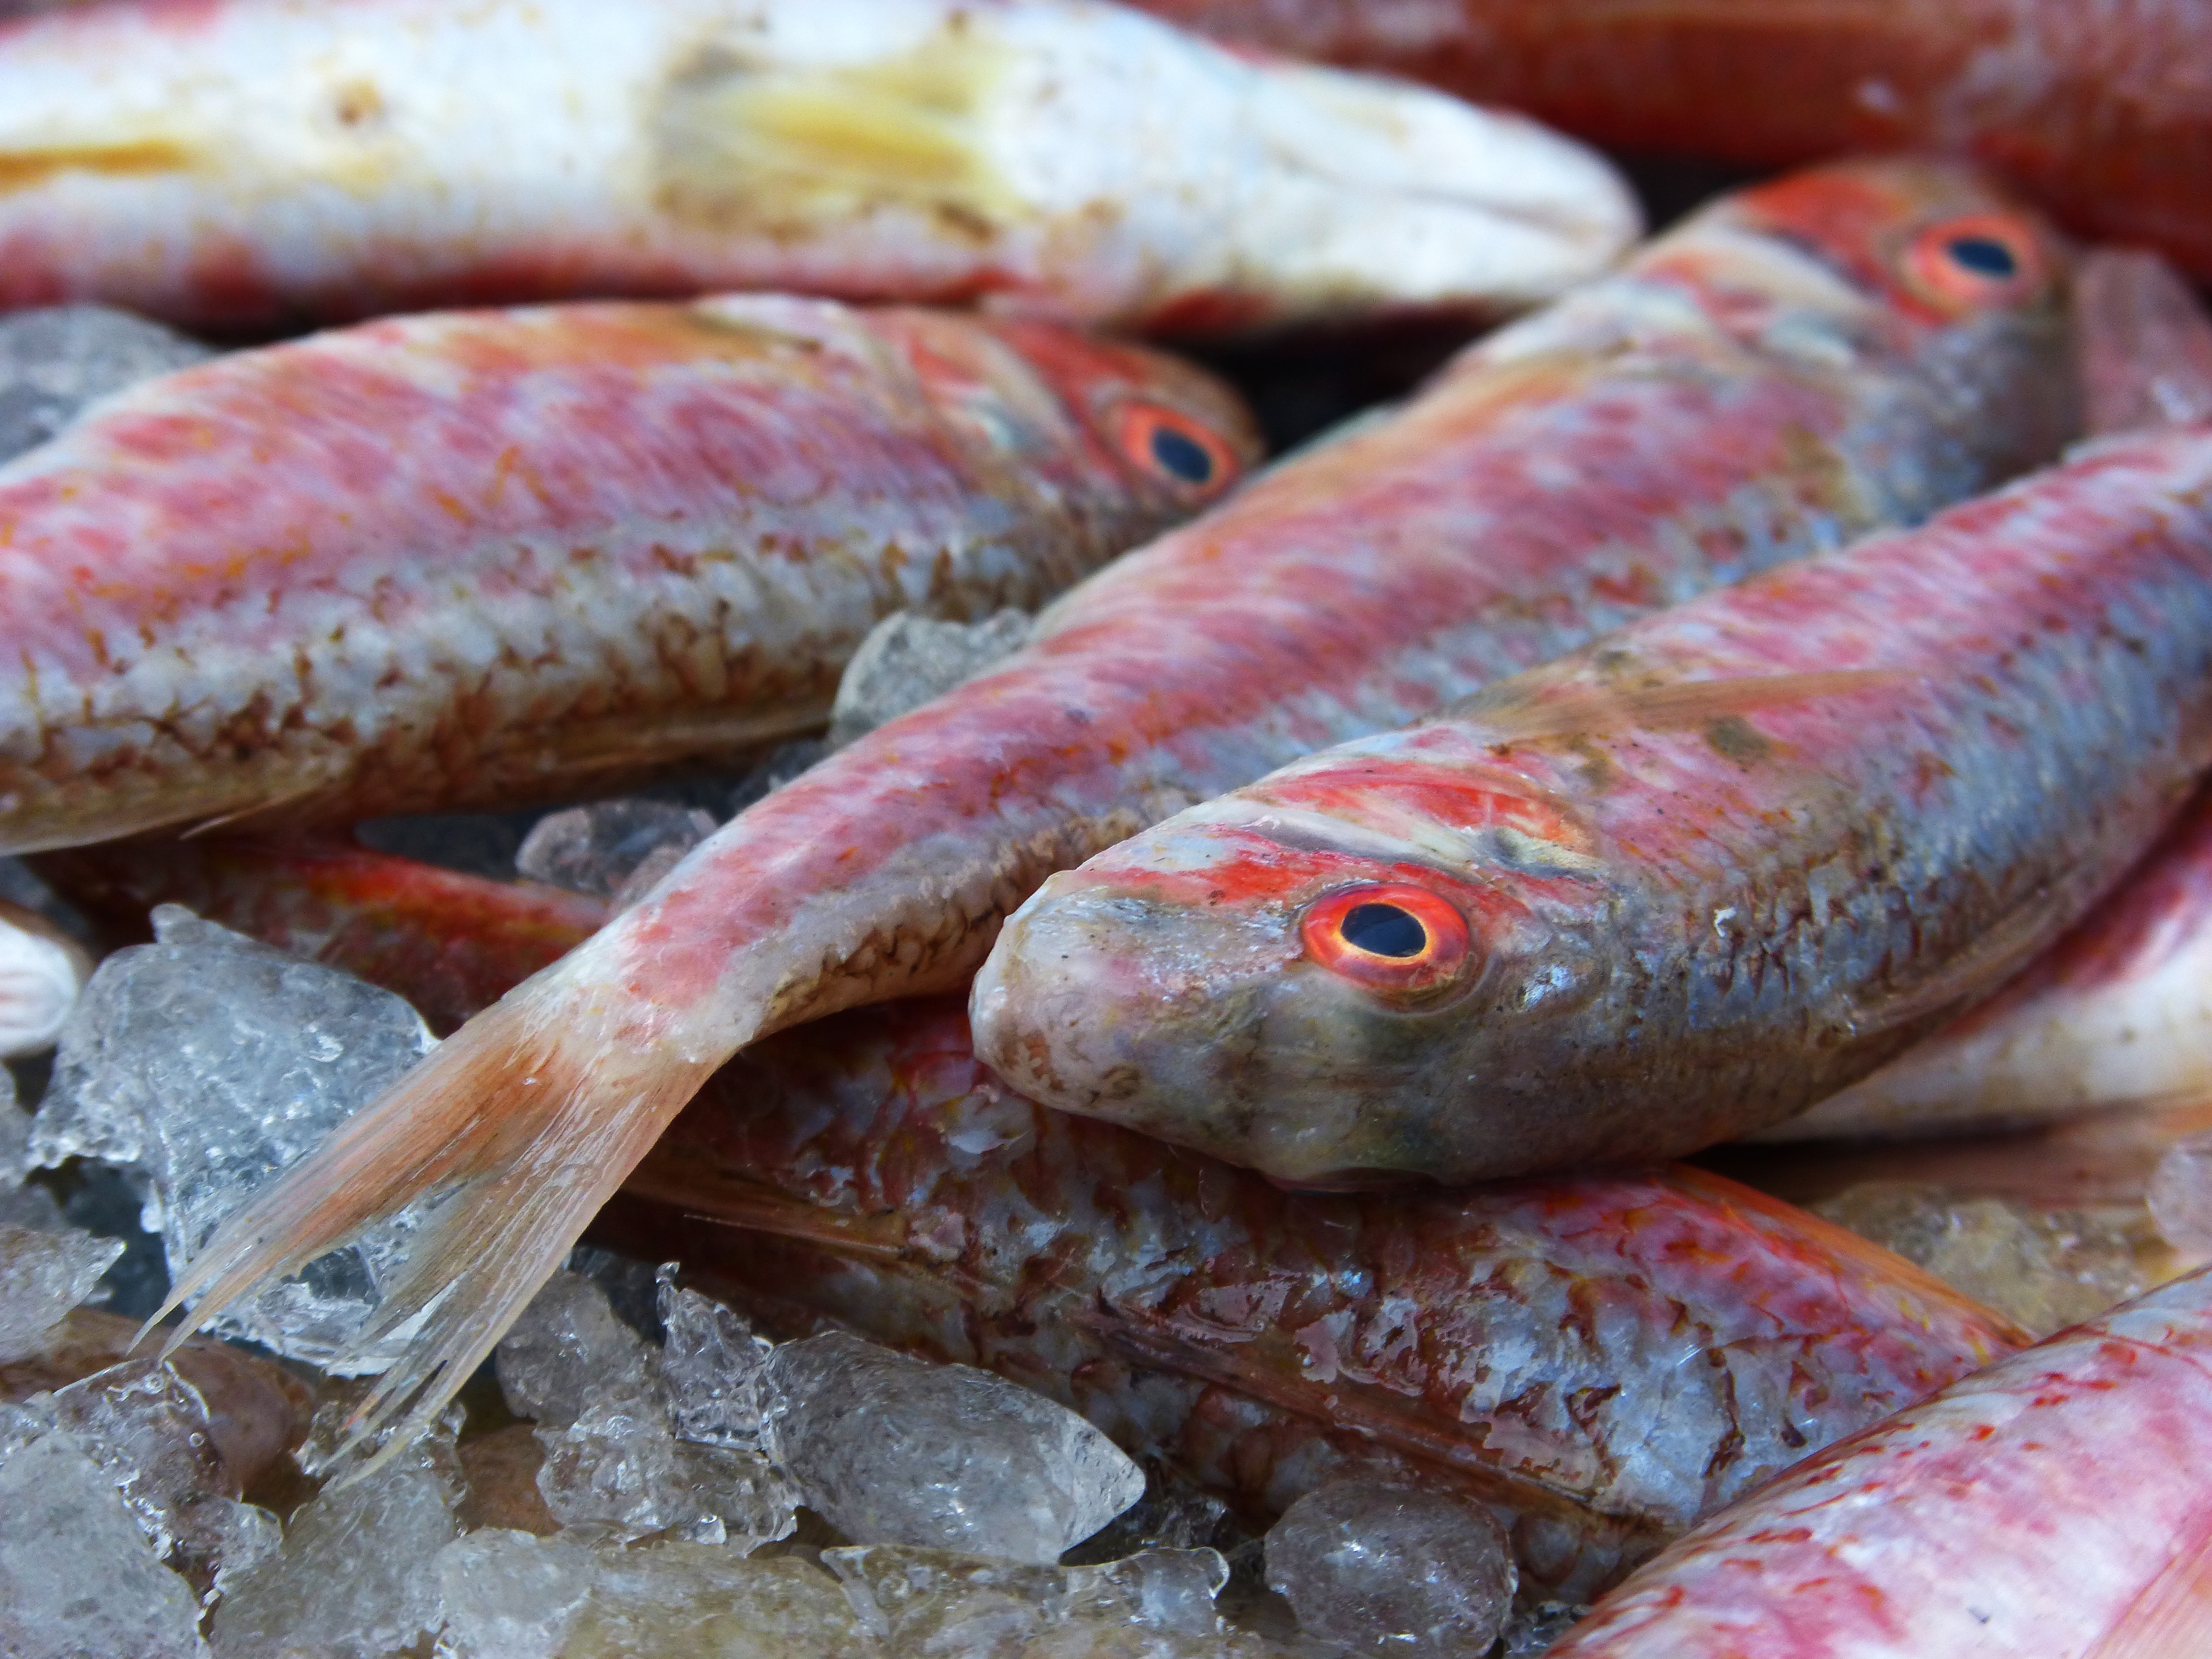
food, seafood, fish, sardine, rogers, red mullet, white fish, molls, red snapper, forage fish